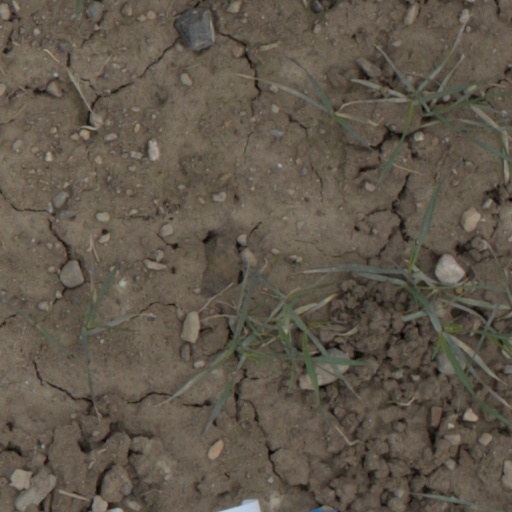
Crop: wheat